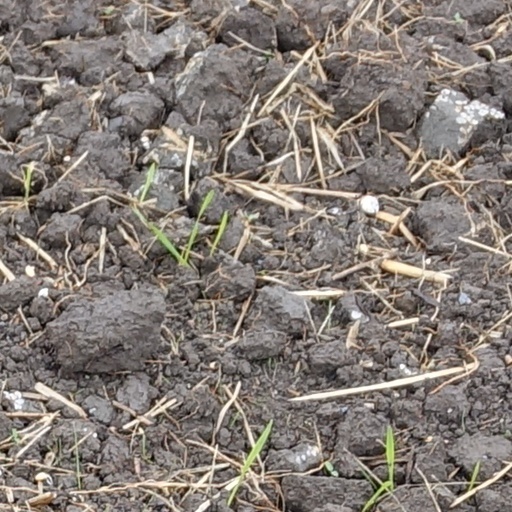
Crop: wheat